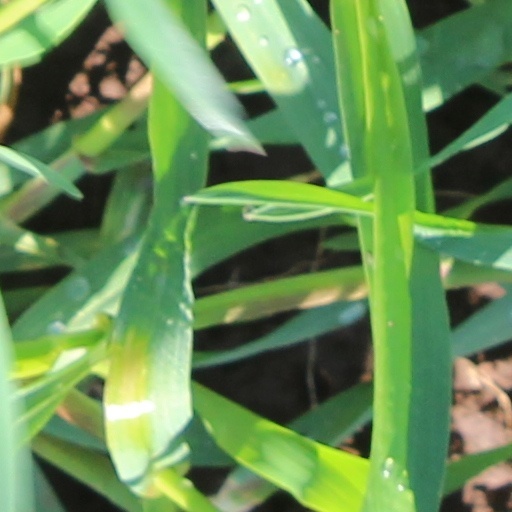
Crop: wheat